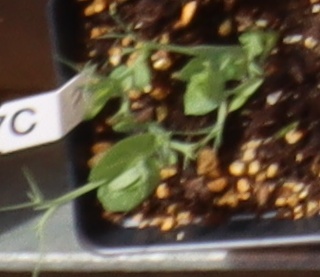
Label: Field Pea